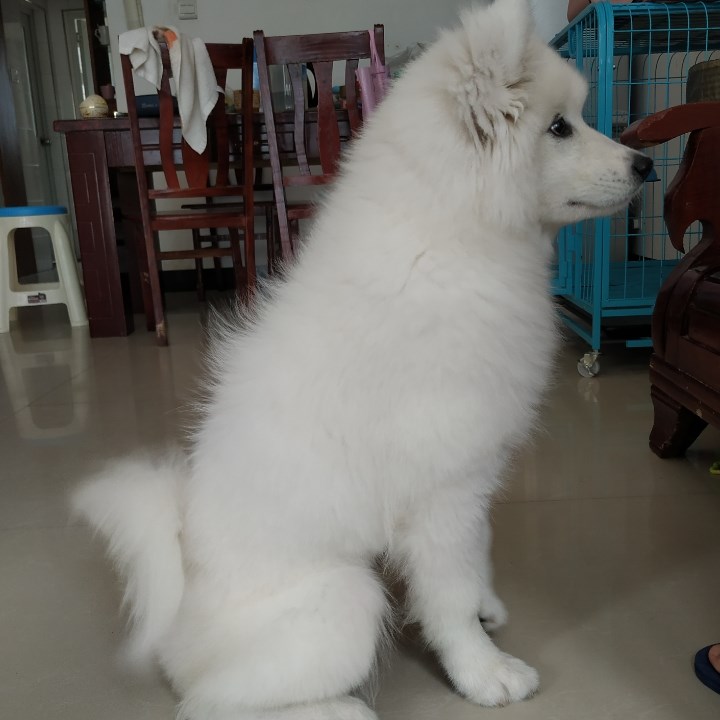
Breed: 2192-n000088-Samoyed